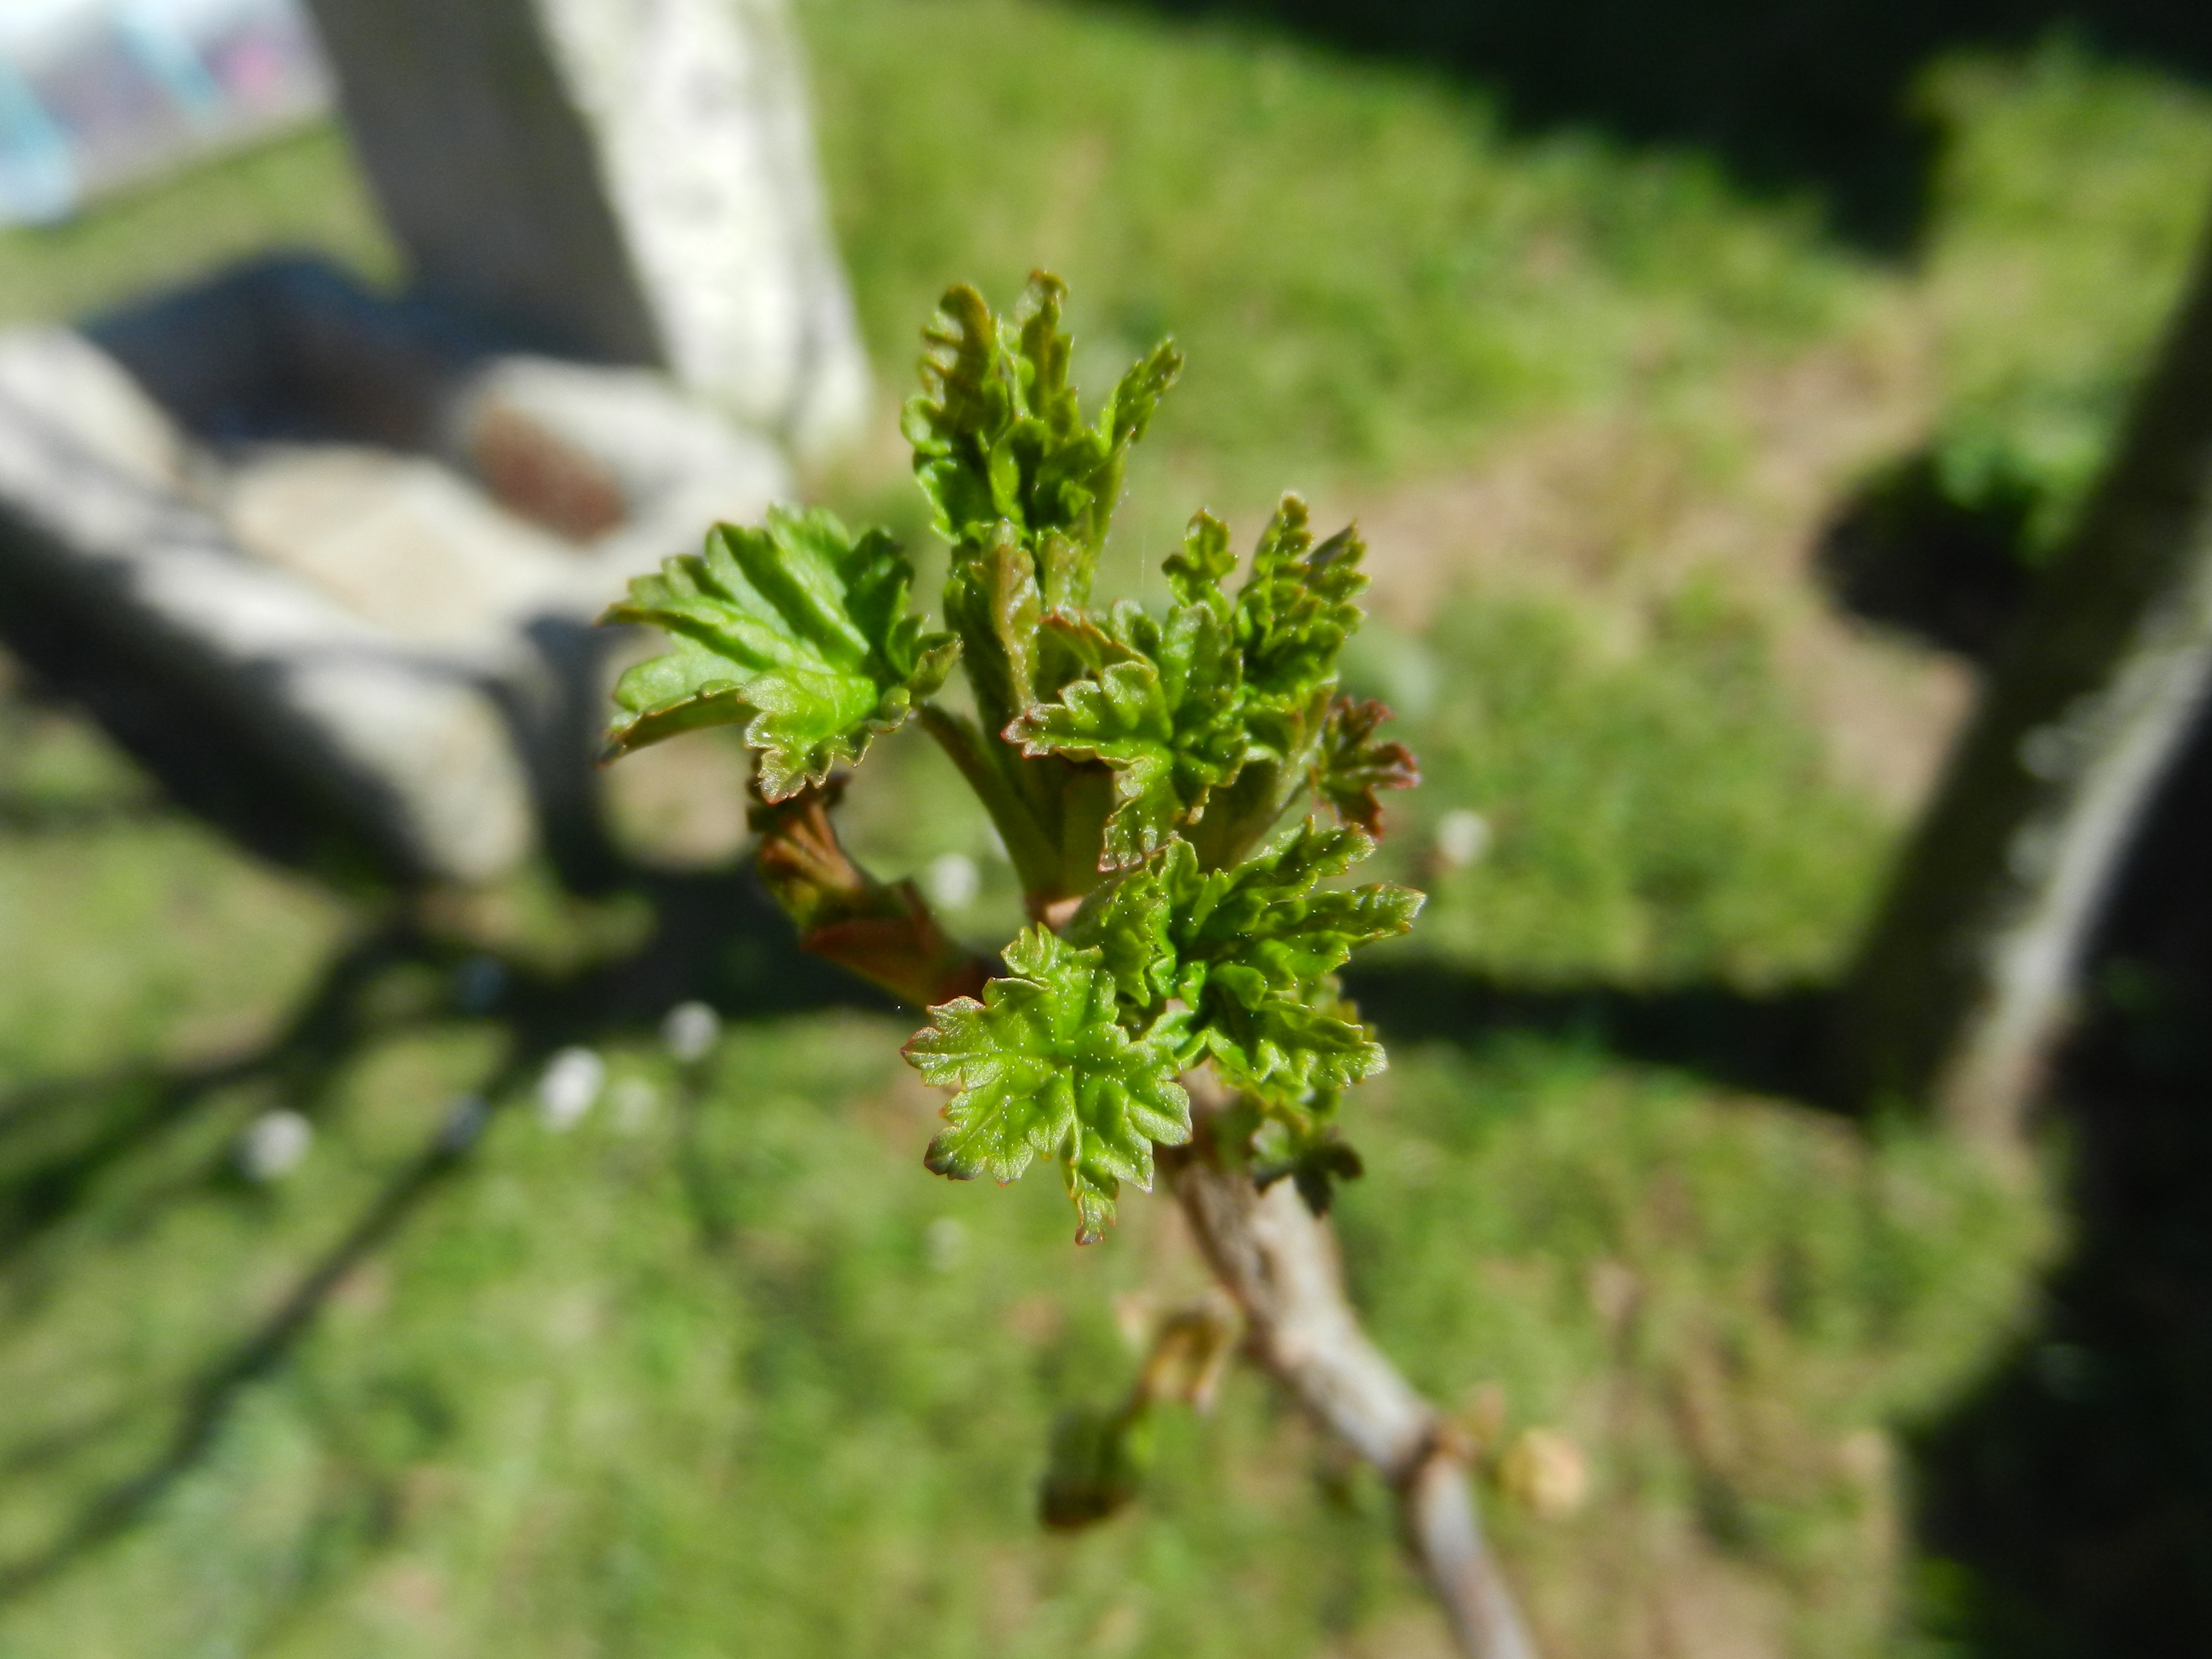
tree, nature, branch, blossom, plant, fruit, berry, leaf, flower, food, spring, green, produce, macro, botany, flora, wildflower, shrub, macro photography, flowering plant, woody plant, land plant, bush sprouts